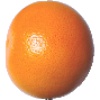
Label: Grapefruit Pink 1